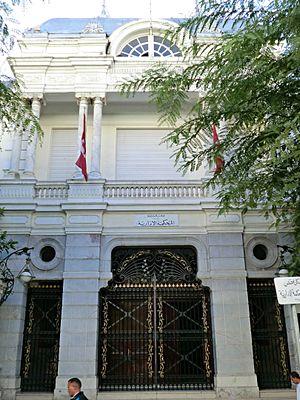
Ex-siège du tribunal administratif, Tunis This is a photo of the protected monument identified by the ID 11-148 in Tunisia.
Le Tribunal administratif est, avec la Cour des comptes, l'un des deux organes du Conseil d'État tunisien prévu par l'article 69 de la Constitution du 1ᵉʳ juin 1959. L'article 116 de la Constitution du 10 février 2014 le rend indépendant, au sein de la « justice administrative », et le rebaptise Tribunal administratif supérieur.